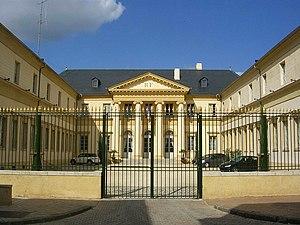
Préfecture des Landes à Mont-de-Marsan (France)
Cet article recense les monuments historiques des Landes, en France.
Cet article recense les hôtels de préfecture des subdivisions territoriales françaises, c'est-à-dire les édifices hébergeant les services des préfectures en France.
La préfecture des Landes est un bâtiment administratif situé à Mont-de-Marsan, chef-lieu du département français des Landes. Il héberge le préfet et les services de préfecture. Il est inscrit aux monuments historiques le 29 octobre 1975.